Klamath National Forest

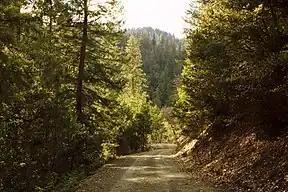
Klamath National Forest

Between the late 1980s and 2010, the Klamath Forest Alliance played major roles in the "timber wars" in the Klamath/Siskiyou Bioregion of Northwest California and Southwest Oregon, including timber sale appeals and litigation to defend roadless areas, the Northern Spotted Owl controversy, and efforts to protect Ancient Forests through federal legislation.